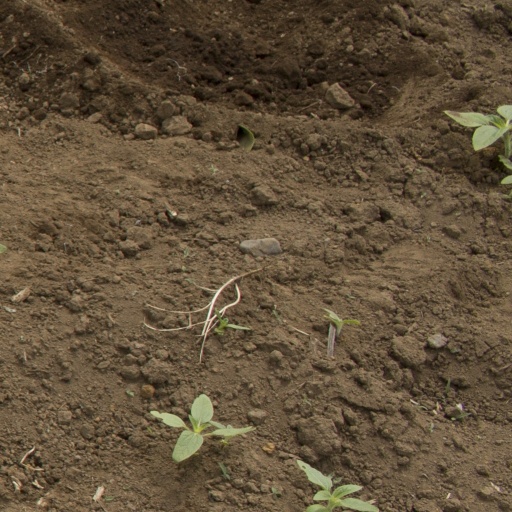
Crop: Jerusalem artichoke